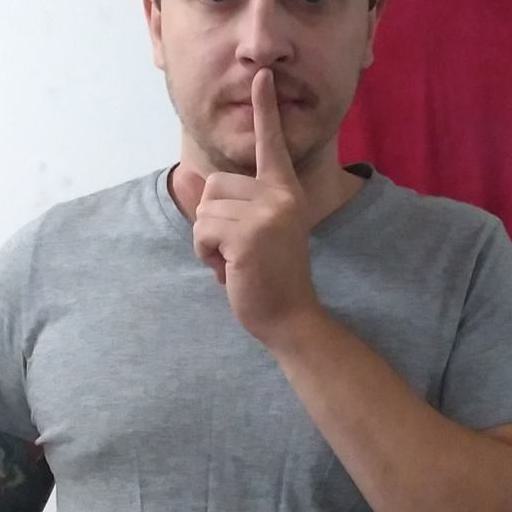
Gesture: mute